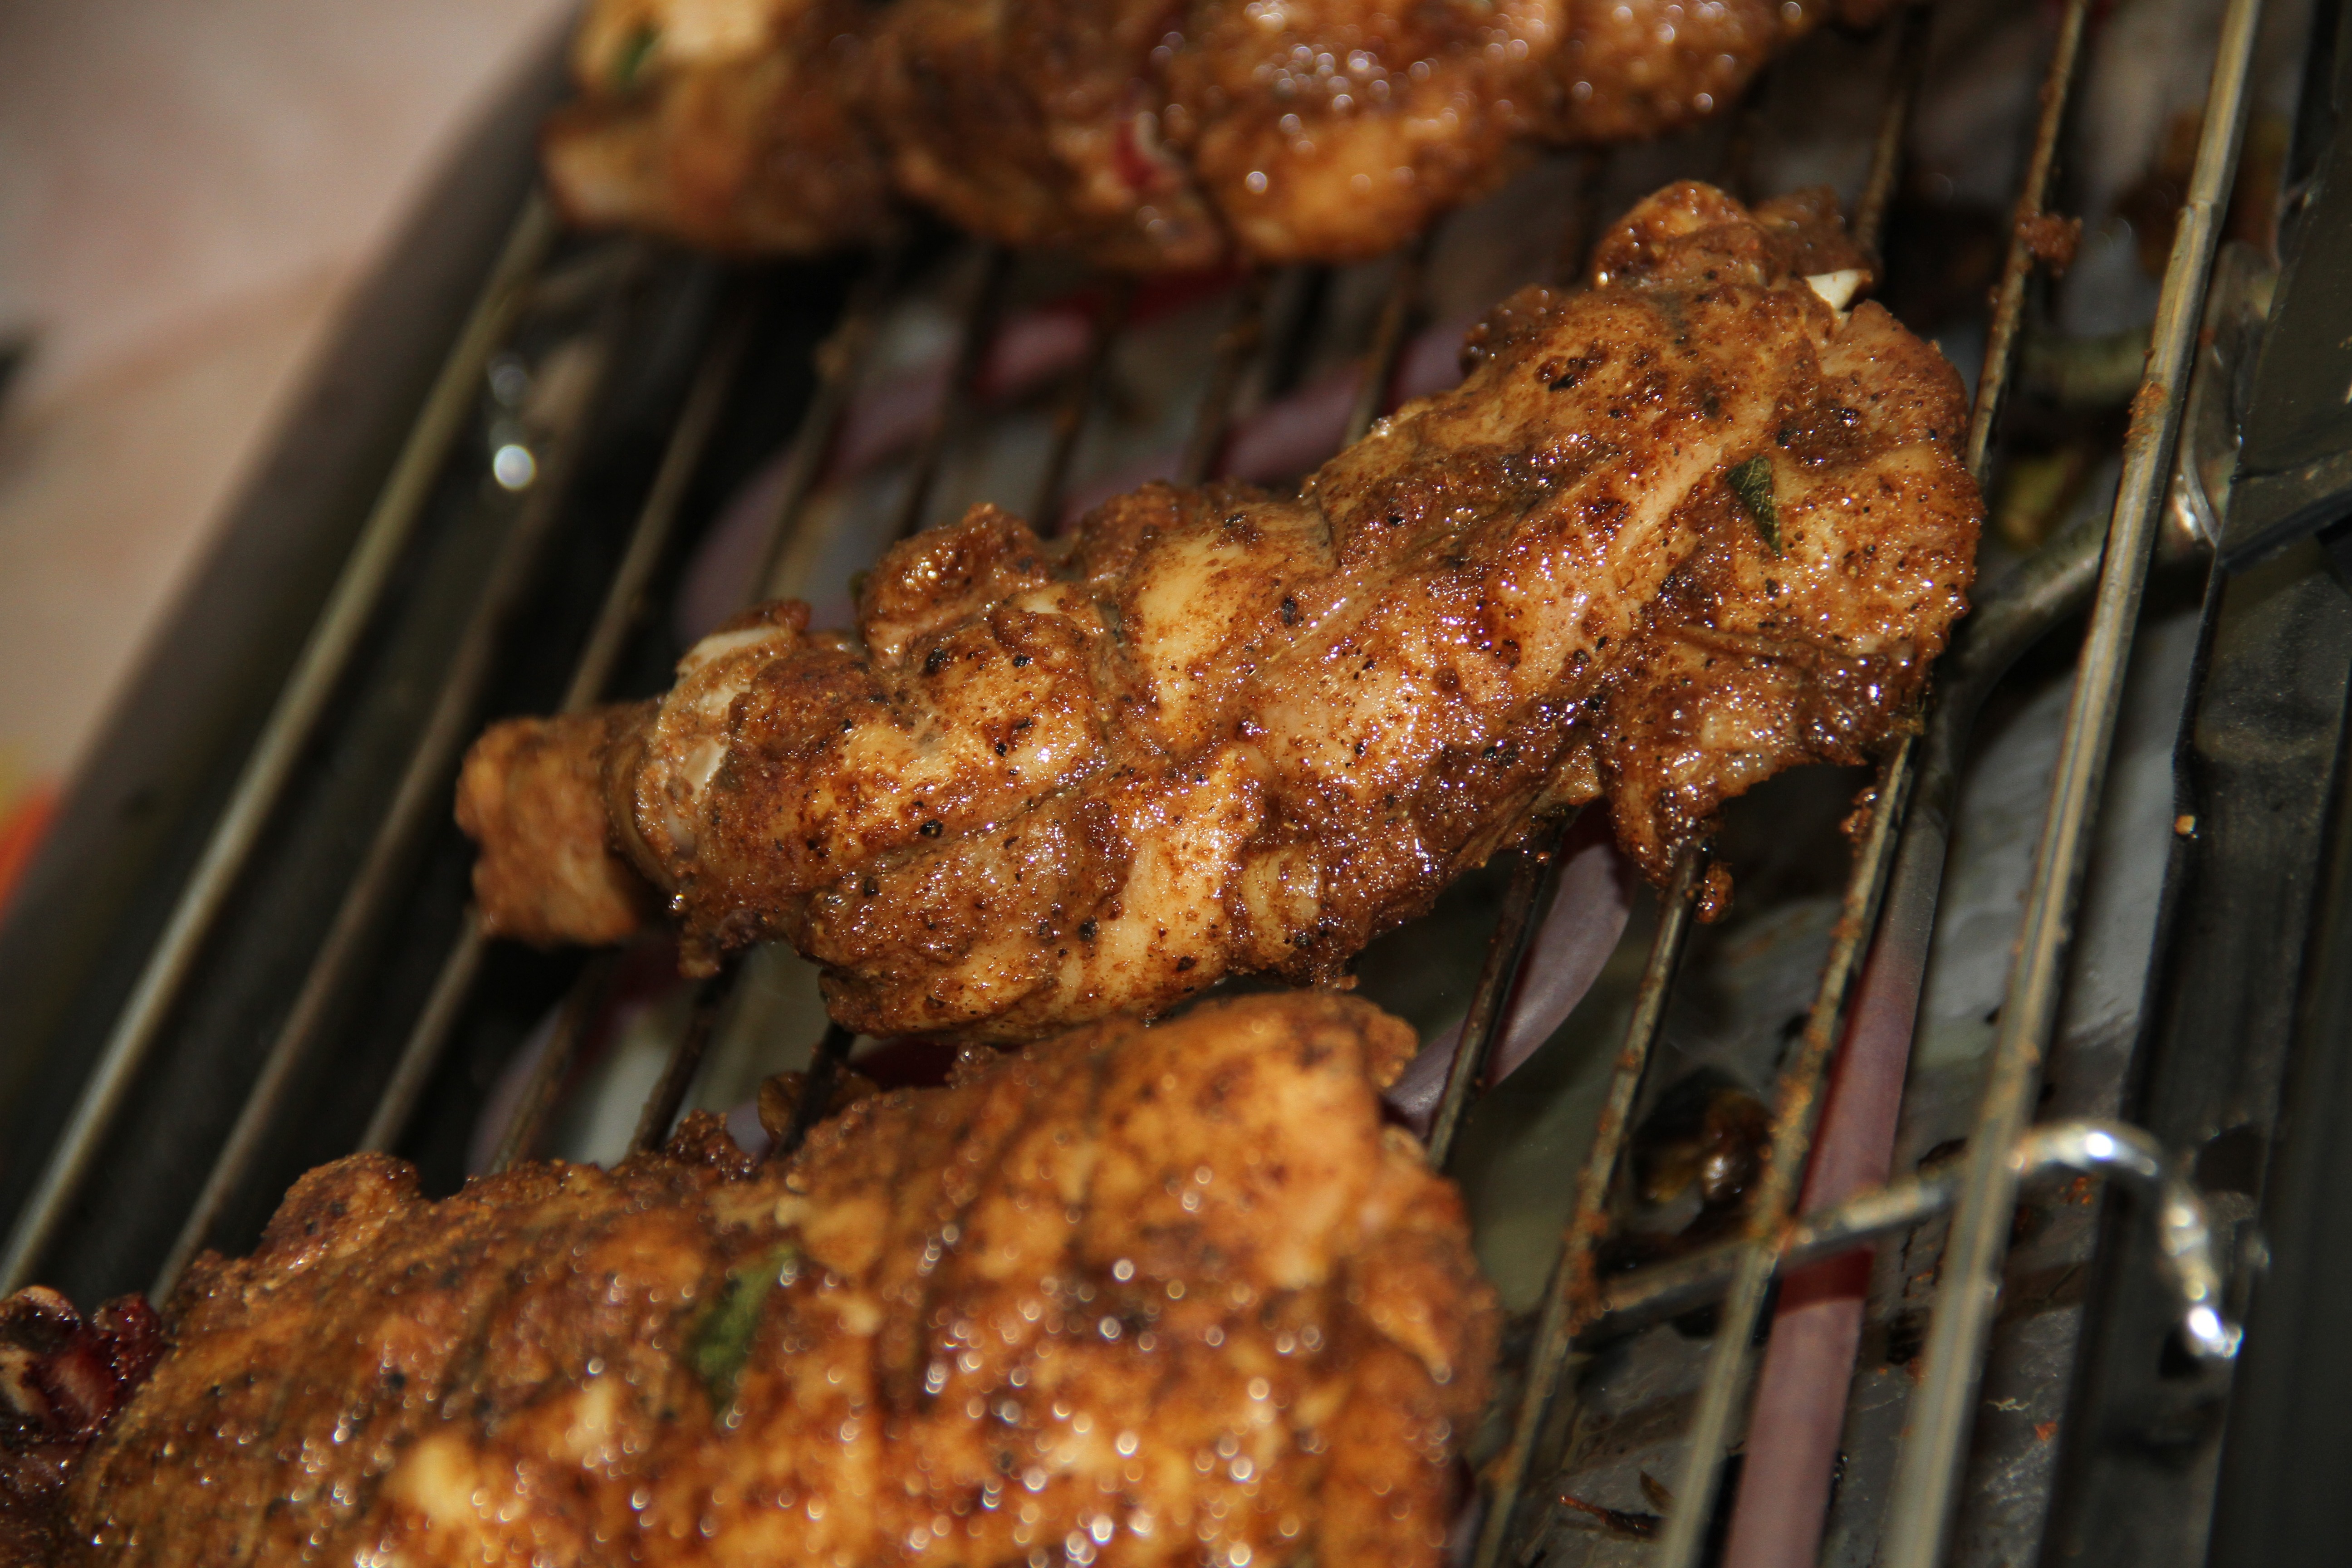
dish, meal, food, cooking, bbq, barbeque, meat, lunch, barbecue, cuisine, delicious, chicken, grill, poultry, cooked, dinner, spicy, tasty, barbecuing, roasting, grilled, chicken meat, roasted, fried chicken, grilling, barbecued, grilled food, fried food, animal source foods, meat chop, tandoori chicken, barbequing, barbequed